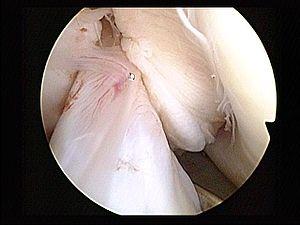
Une rupture de ligament croisé, ou déchirure de ligament croisé, est une rupture complète ou partielle de l'un ou des deux LC d'un genou. Dans la plupart des cas, c'est le ligament croisé antérieur qui est concerné. La cause d'une rupture de LC est le dépassement de la limite de la tension maximale du ligament.